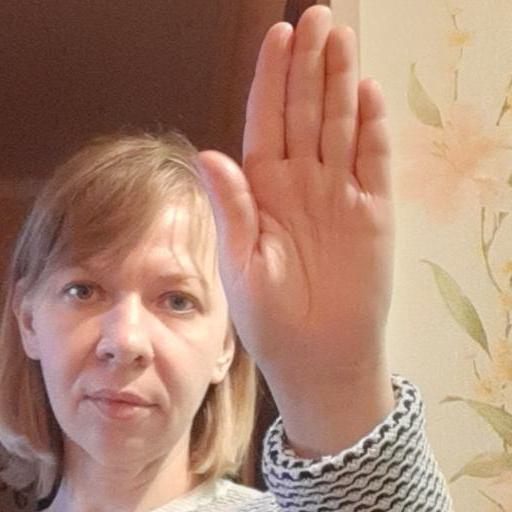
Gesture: stop